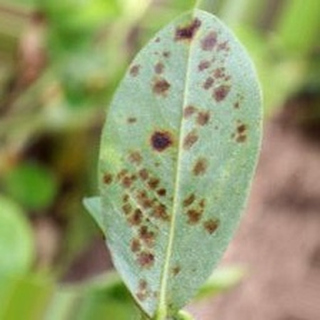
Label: groundnut_rust